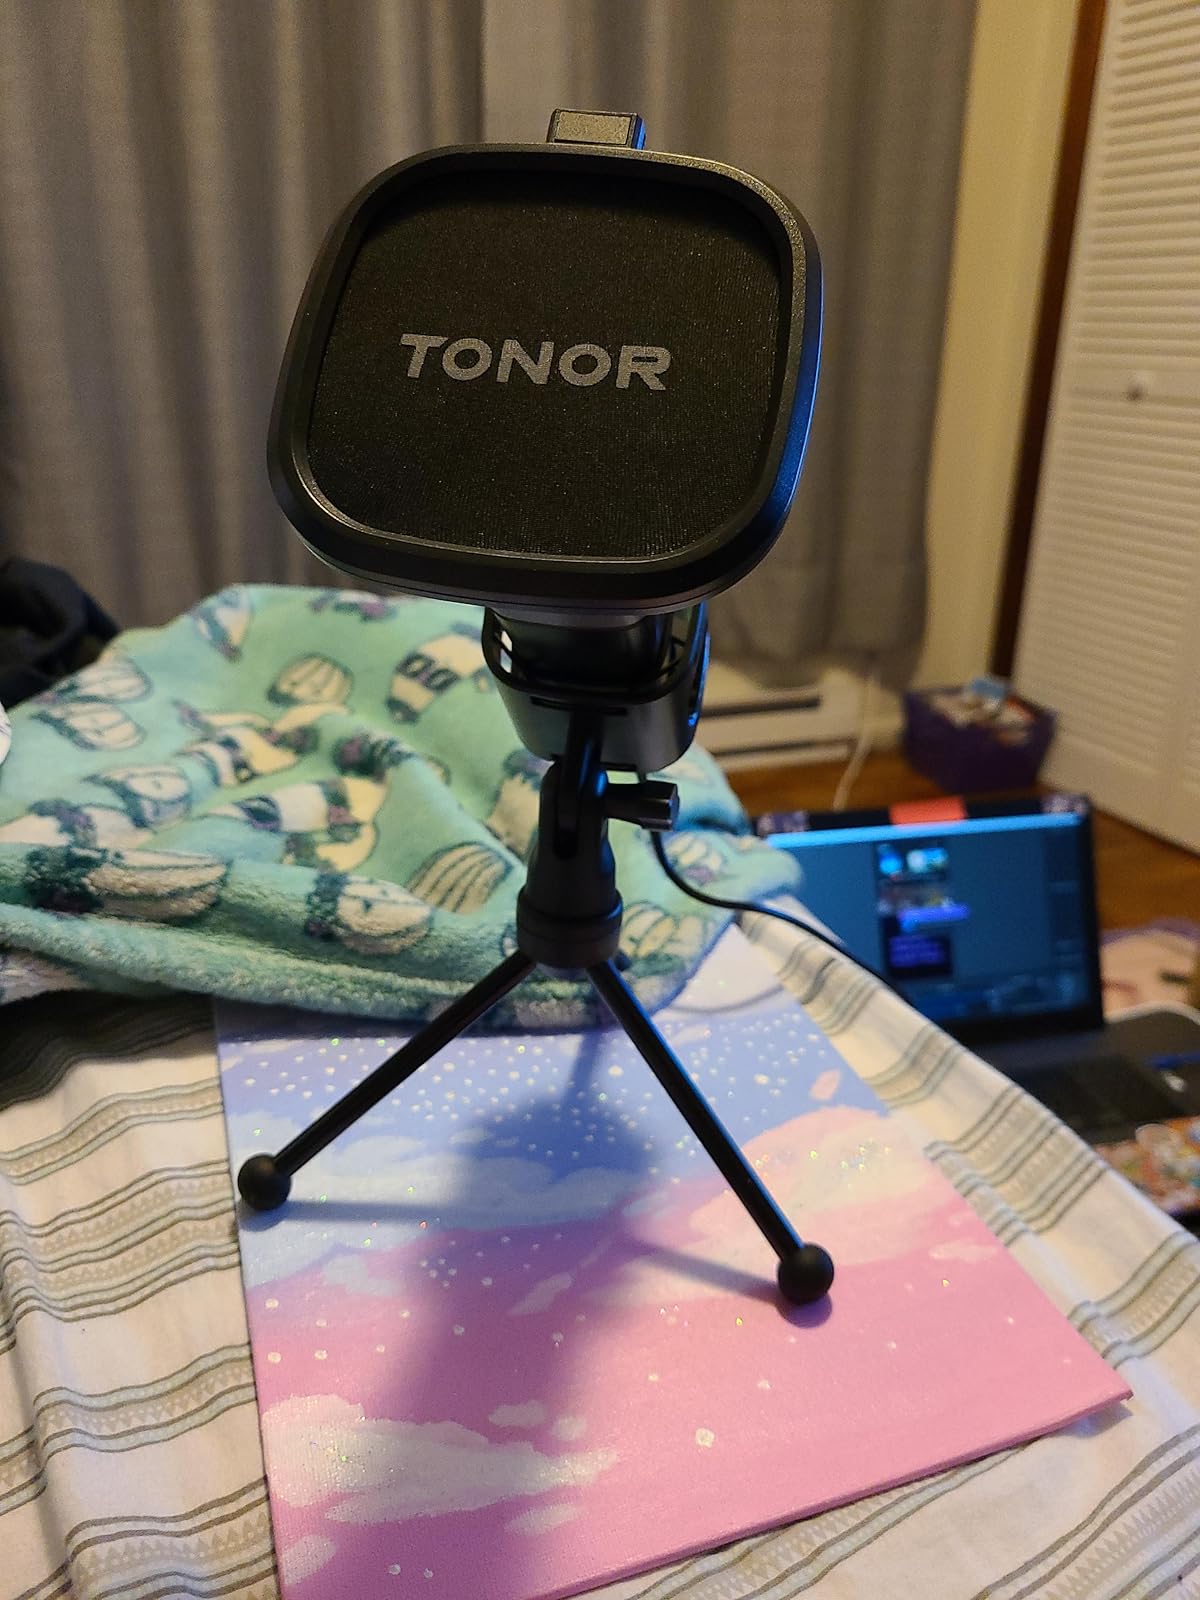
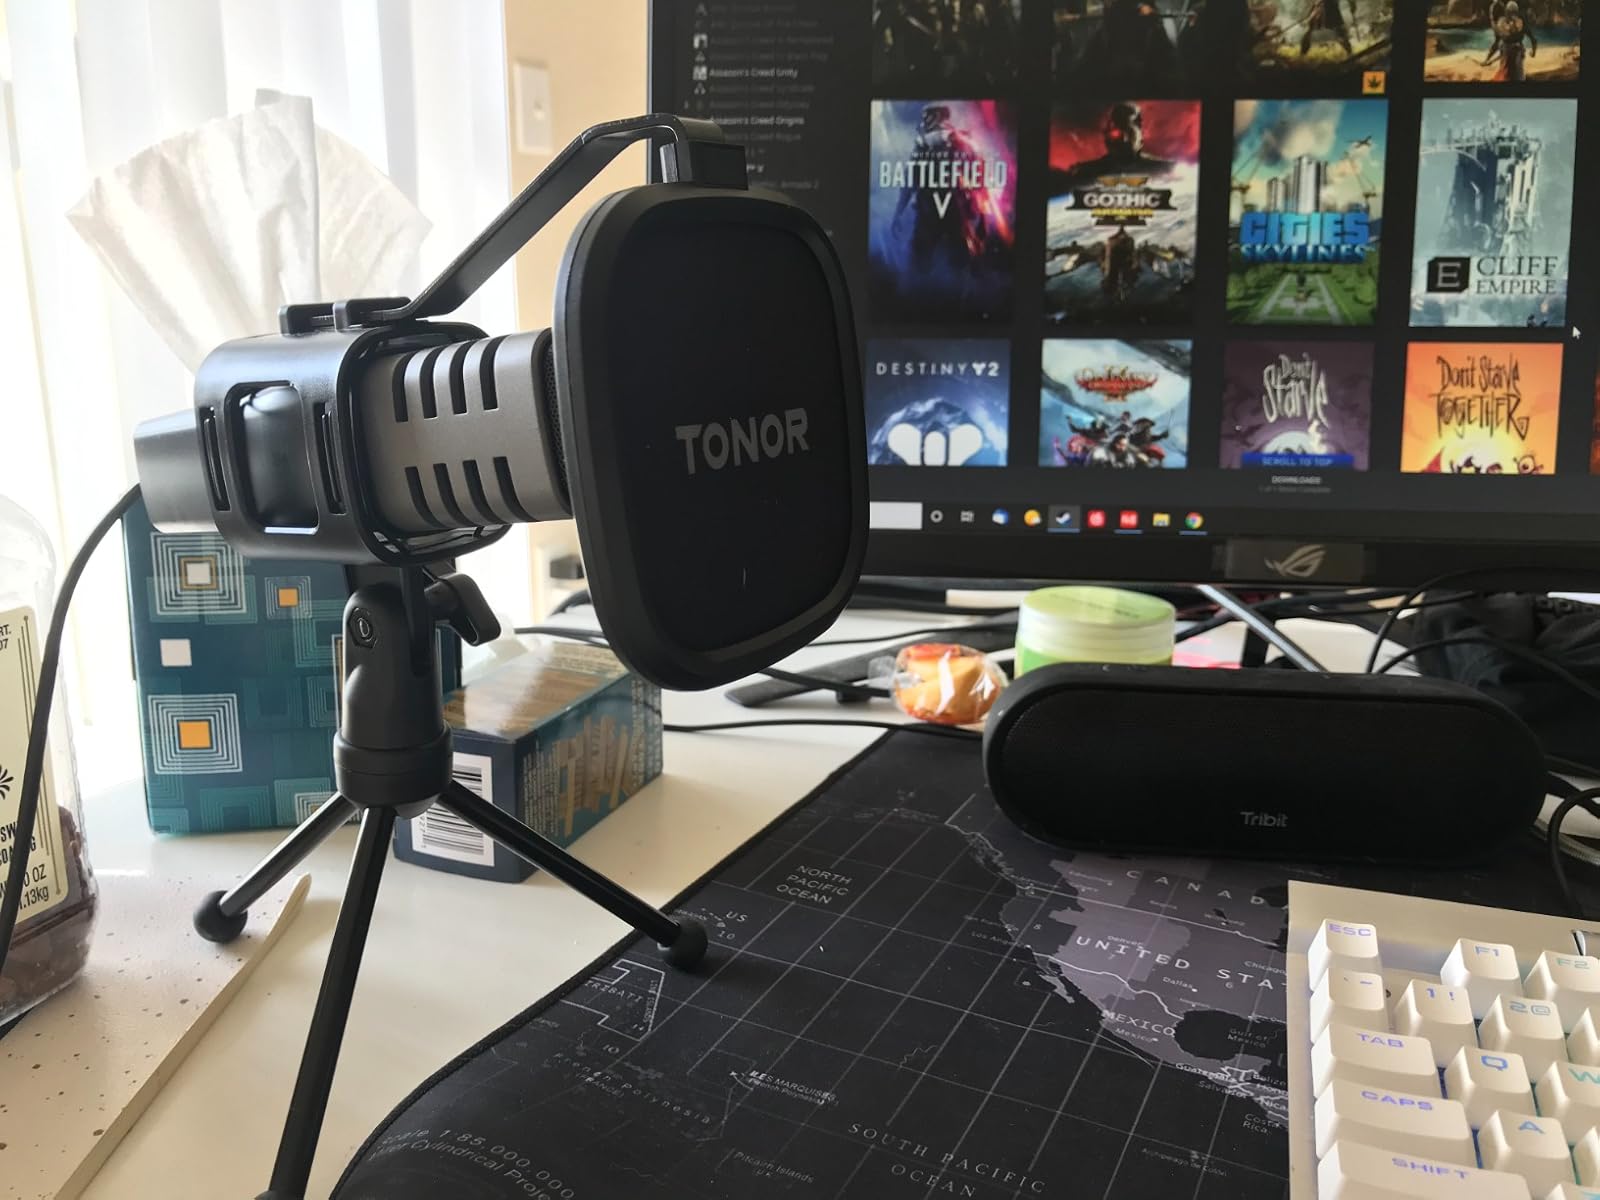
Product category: microphone
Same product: yes